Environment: real
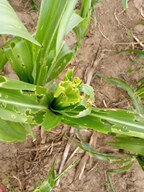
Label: fall_armyworm